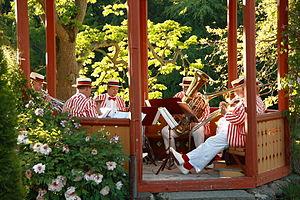
Un brass band est un ensemble musical composé d'instruments de la famille des cuivres et d'une section plus ou moins importante de percussions. Il se distingue de la fanfare par son instrumentarium, son effectif, son répertoire et sa zone géographique.